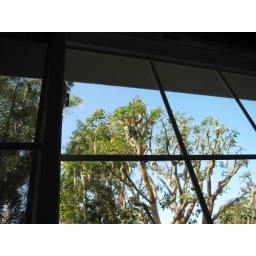
way up in the coral tree right outside our patio....as seen from the kitchen window